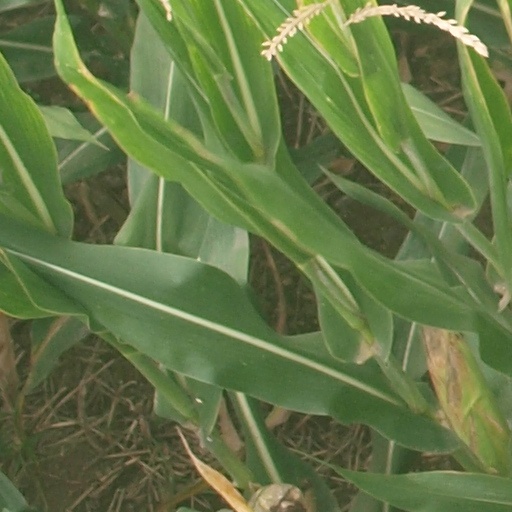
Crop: maize; corn